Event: Nepal Earthquake
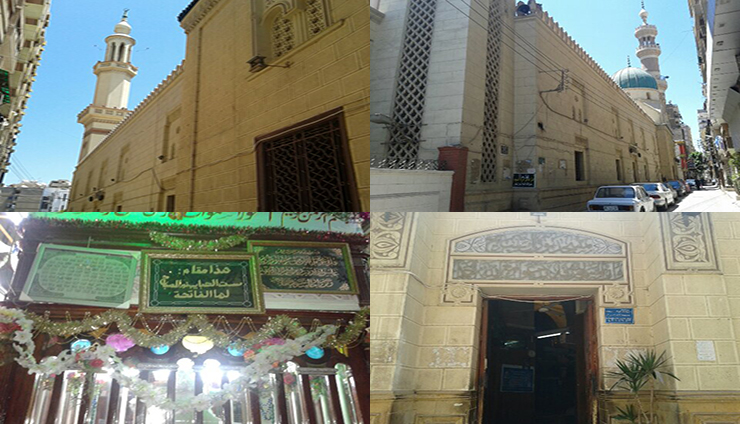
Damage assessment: no_damage